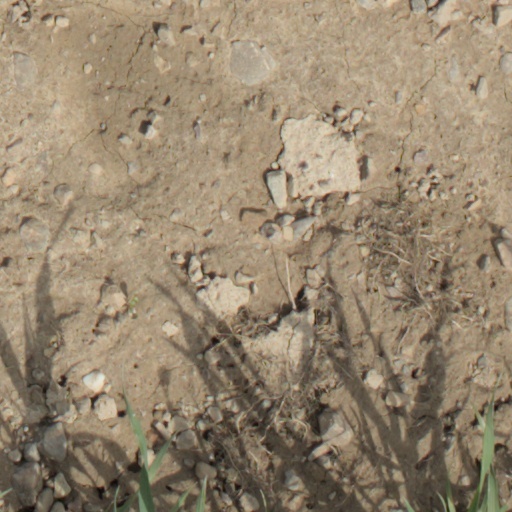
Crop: wheat